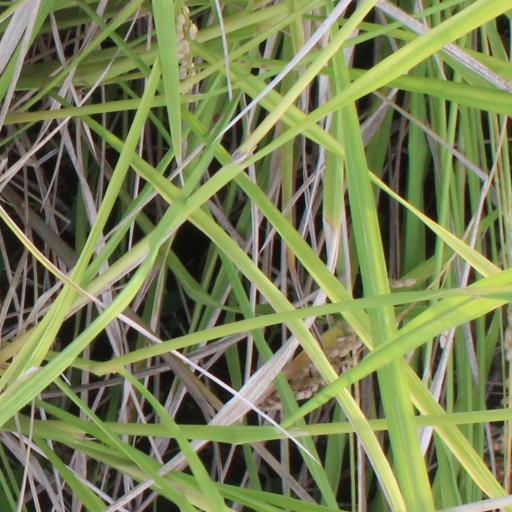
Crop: rice